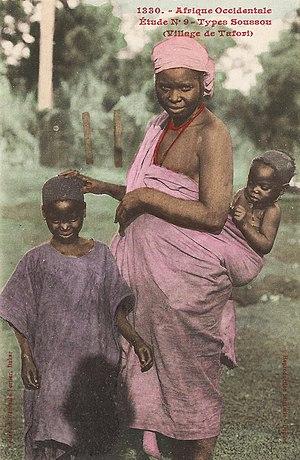
Types Soussou (village de Tafori). [Guinée] Afrique Occidentale
La préfecture de Kindia est une subdivision administrative de la Guinée.